T-34

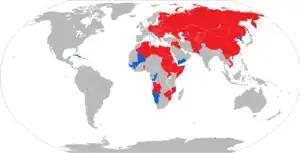
T-34 operators

One of the last modern conflicts which saw the extensive combat deployment of the T-34-85 was the Angolan Civil War. In 1975, the Soviet Union shipped eighty T-34-85s to Angola as part of its support for the ongoing Cuban military intervention there. Cuban crewmen instructed FAPLA personnel in their operation; other FAPLA drivers and gunners accompanied Cuban crews in an apprentice role.